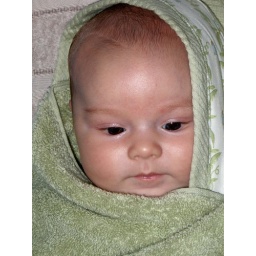
After my bath, I like to lounge in my towel and listen to my crib fish bubbler.....